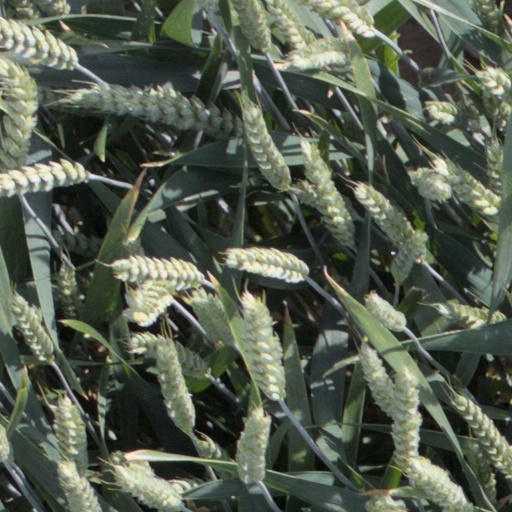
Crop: wheat